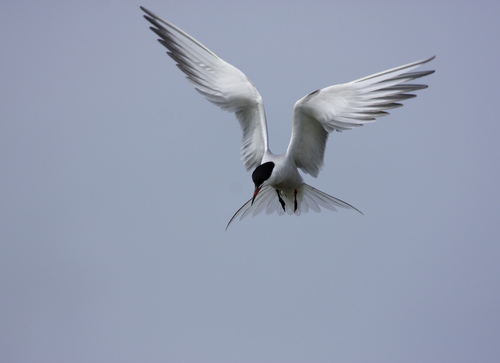
this bird has a long bill, a black head, and the rest of the body is white with gray accents on the edges of the wings.
bird has white body feathers, white breast feather, and thick beak
this beautiful bird has a long black and red bill with a white body.
this bird has a white wing, a dark black crown, and a long black bill
this is a very slender, sharp angled white bird with a black crown, wide inner and outer rectrices, and a pointed black bill.
this white bird is poised in mid flight and looks to be very graceful.
this white bird has a black head, a pointed beak and webbed feet.
this bird is black and white in color, with a orange beak.
this particular bird has a belly that is white and black patchesa bird with a long pointed beak and a white colored body all over except for its black colored head.
Species: Common Tern